Fortified Sector of Montmédy

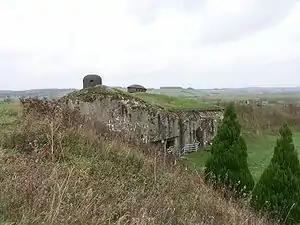
Block 2, La Ferté

The Fortified Sector of Montmédy ("Secteur Fortifié de Montmédy") was the French military organisation that in 1940 controlled the section of the Maginot Line between Sedan and Longuyon, a distance of about . The sector was not as strongly defended as other sections of the Maginot Line, facing the southern Ardennes region of Belgium. Large portions of the Montmédy sector were defended by fortified houses, blockhouses or casemates. The sector includes only four "ouvrages" of the type found in stronger sections of the Line. The weakly defended area in front of Sedan was the scene of a major breakthrough by German forces in the opening of the Battle of France. This was followed by a German assault on the Maginot Ouvrage La Ferté, which killed the entire garrison, the only such event on the Maginot Line.